Ash Sakula Architects

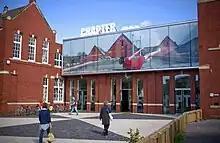
Chapter Arts Centre, Cardiff2009

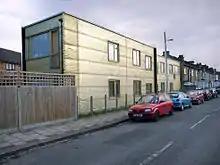
Boxley Street housing, Silvertown, London

Ash Sakula Architects is a small architecture practice based in London, founded in 1996. The practice is known for projects that are community-focused, environmentally sustainable and materials-driven.